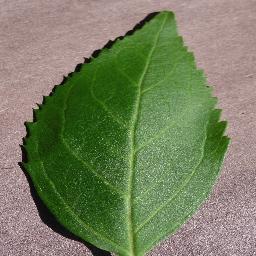
Label: Cherry___healthy